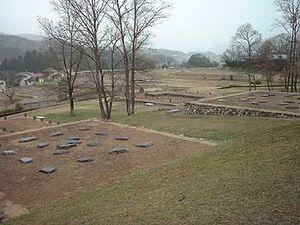
L'ancien Natsumi-haiji est un complexe de temple bouddhiste de l'époque de Nara situé dans la ville de Nabari, préfecture de Mie au Japon, construit après un vœu de la princesse Ōku en souvenir de son père défunt, l'empereur Tenmu. Les bâtiments ont été incendiés à la fin du Xᵉ siècle mais les fondations ont été mises au jour lors de fouilles menées par l'Université de Kyoto en mai 1946. Le site du temple fait aujourd'hui partie du parc central de la ville de Nabari.